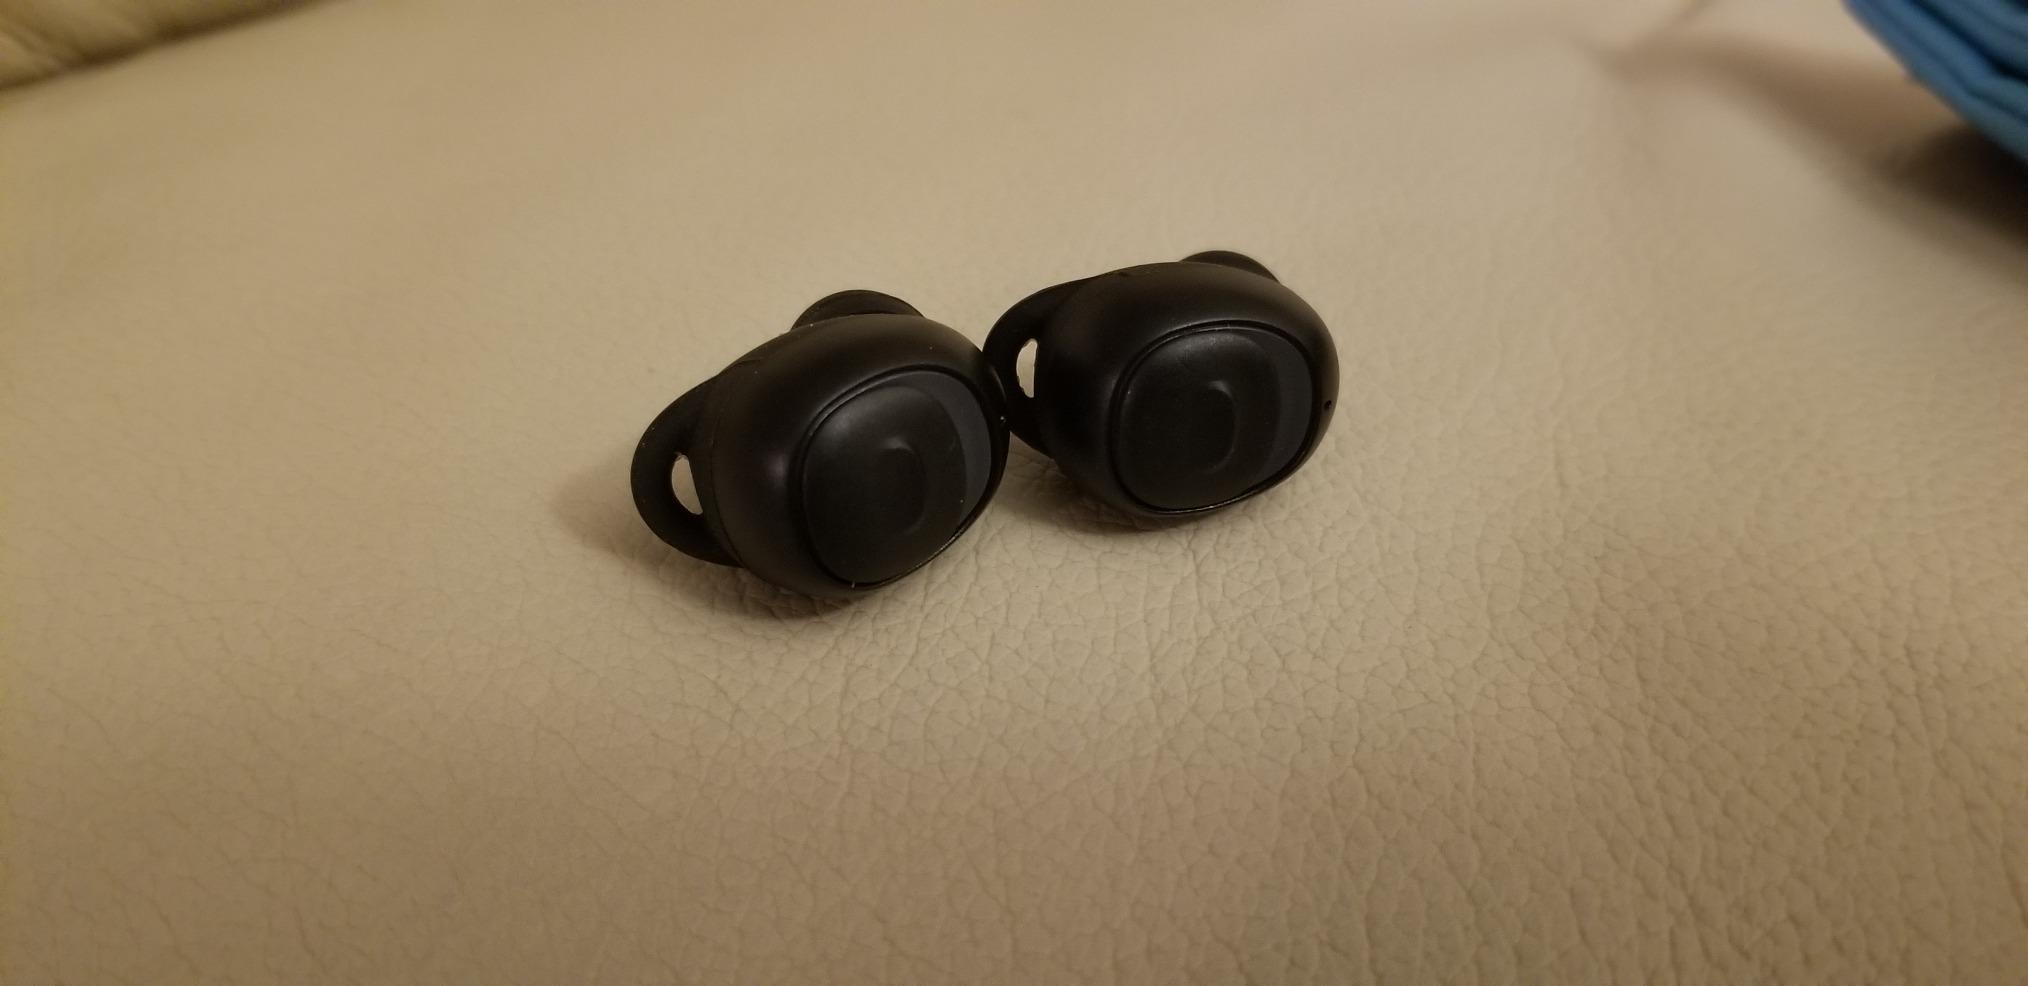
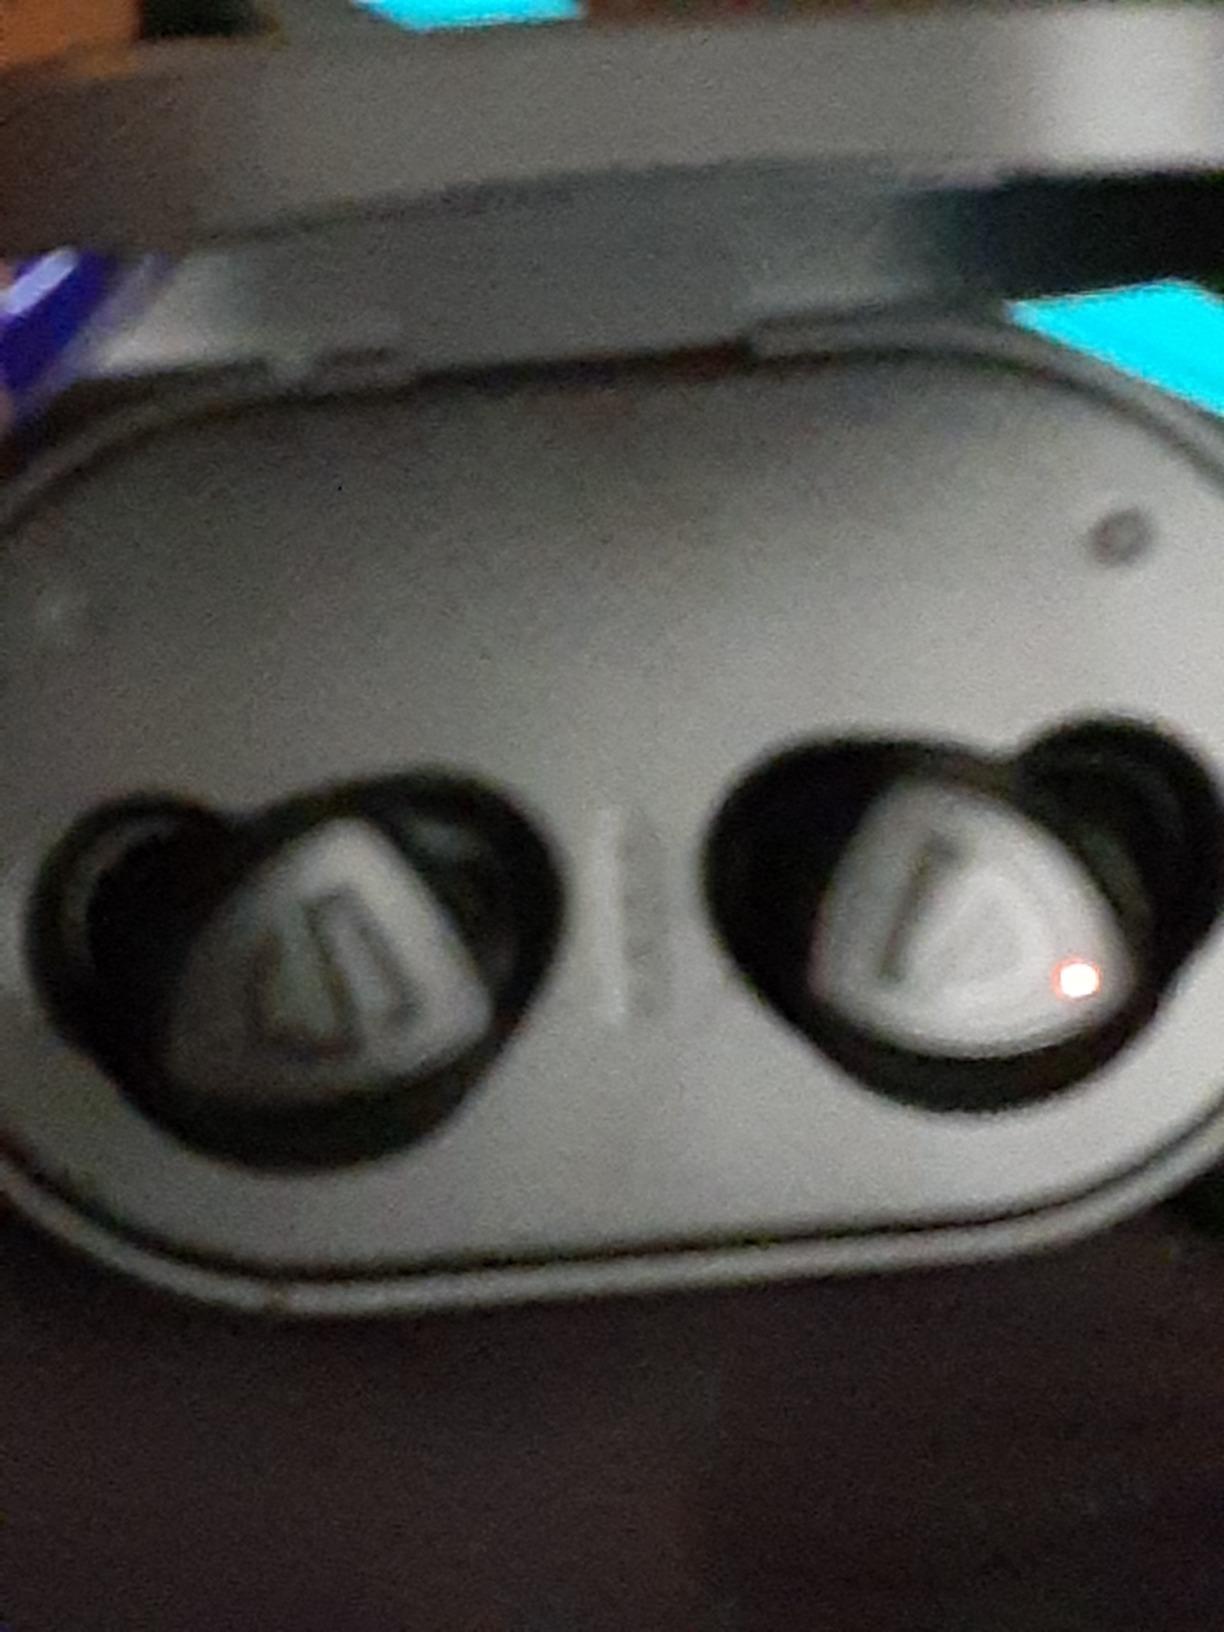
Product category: earbuds
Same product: no